Zakir Husain

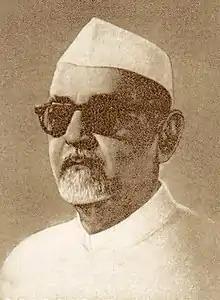
Husain on a 1998 stamp of India

Zakir Husain Khan (8 February 1897 – 3 May 1969) was an Indian educationist and politician who served as the vice president of India from 1962 to 1967 and president of India from 13 May 1967 until his death on 3 May 1969.